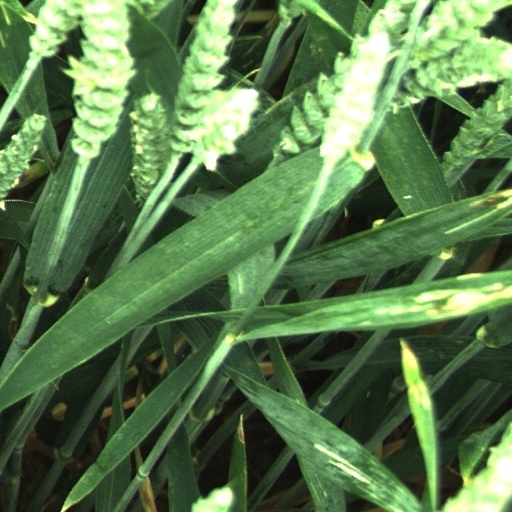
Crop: wheat